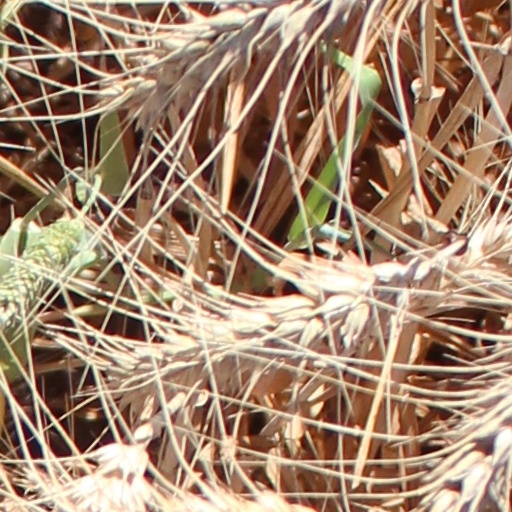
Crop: wheat